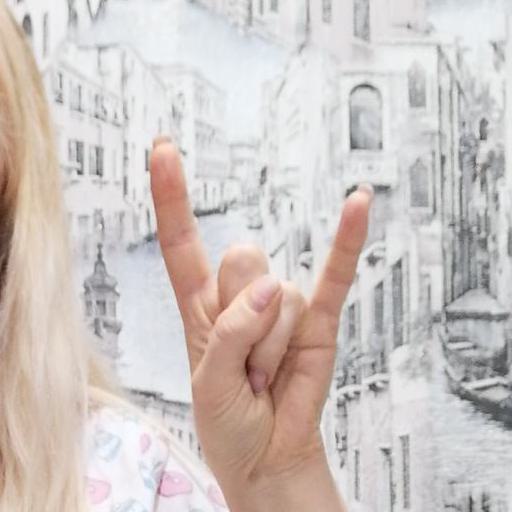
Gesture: rock